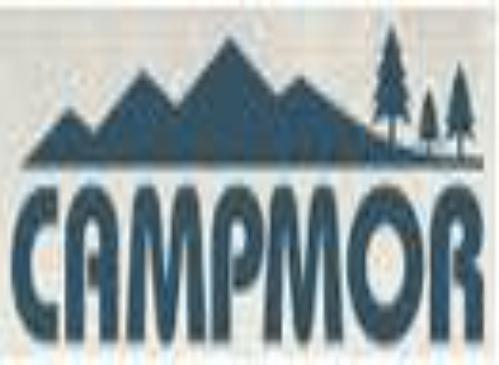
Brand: Campmor
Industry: Clothes